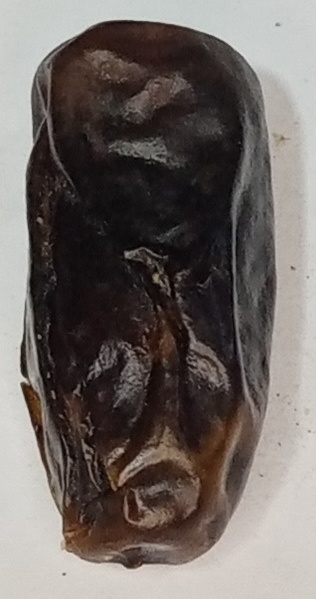
Variety: gajar
Size: small
Grade: grade-1